Viviani (crater)

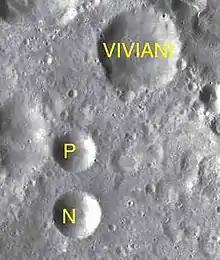
Viviani and its satellite craters

By convention these features are identified on lunar maps by placing the letter on the side of the crater midpoint that is closest to Viviani.